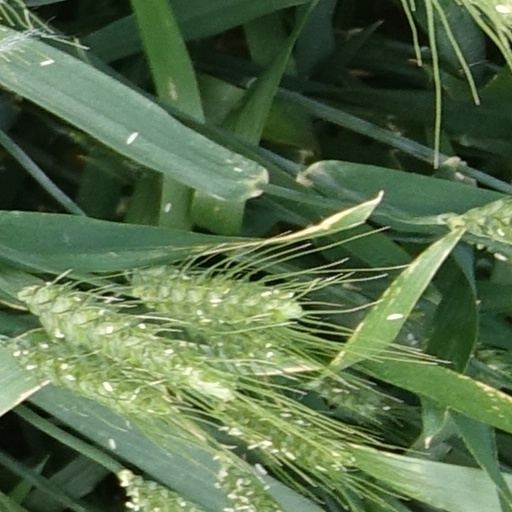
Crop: wheat